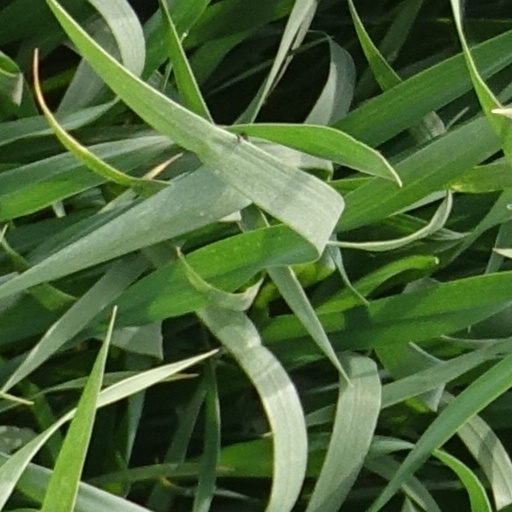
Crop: wheat